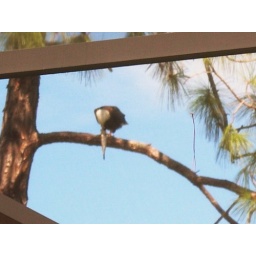
this eagle fishes in a lake behind my home almost daily..his mate is watching from another tree close by